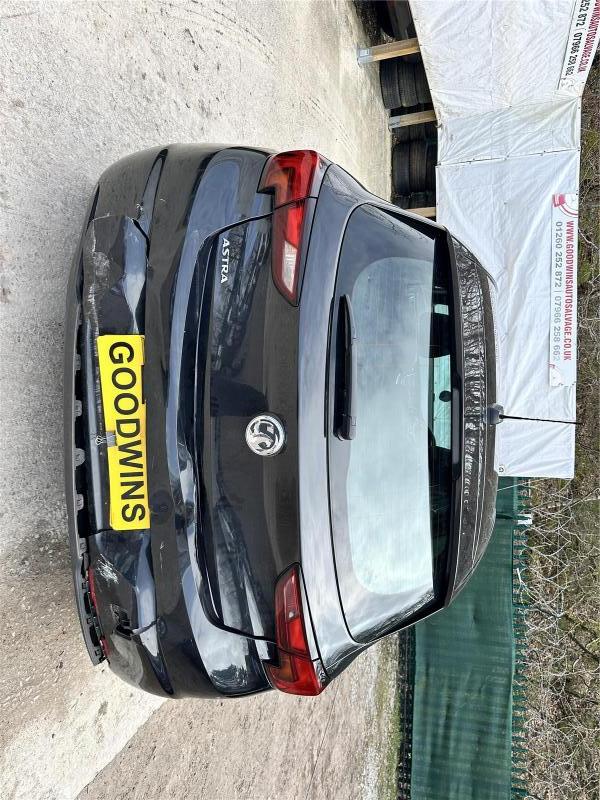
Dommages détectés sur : malle, feu arrière droit, feu arrière gauche, pare-choc arrière, plaque d'immatriculation arrière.
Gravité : majeur